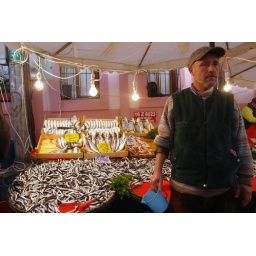
The fruit and veg market in Bursa